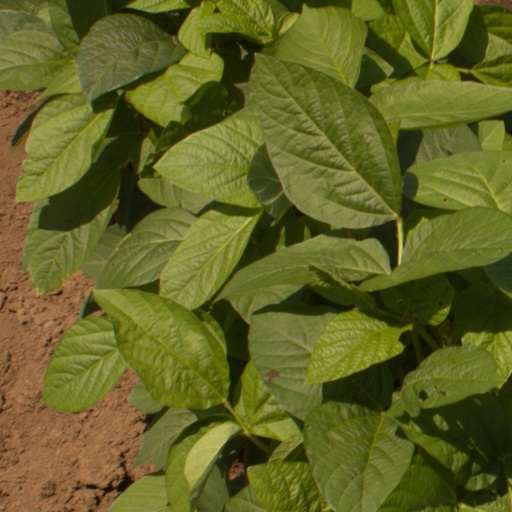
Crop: soybean